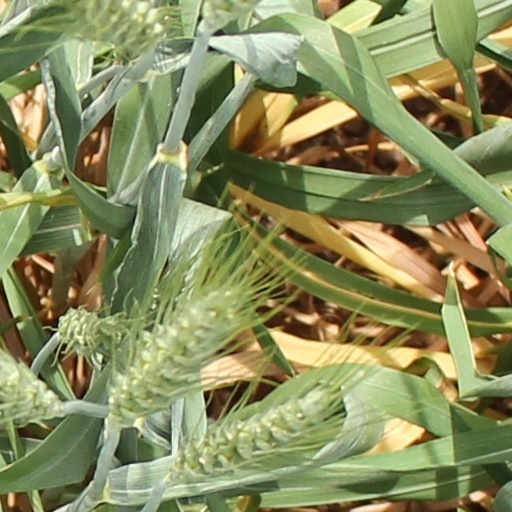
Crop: wheat